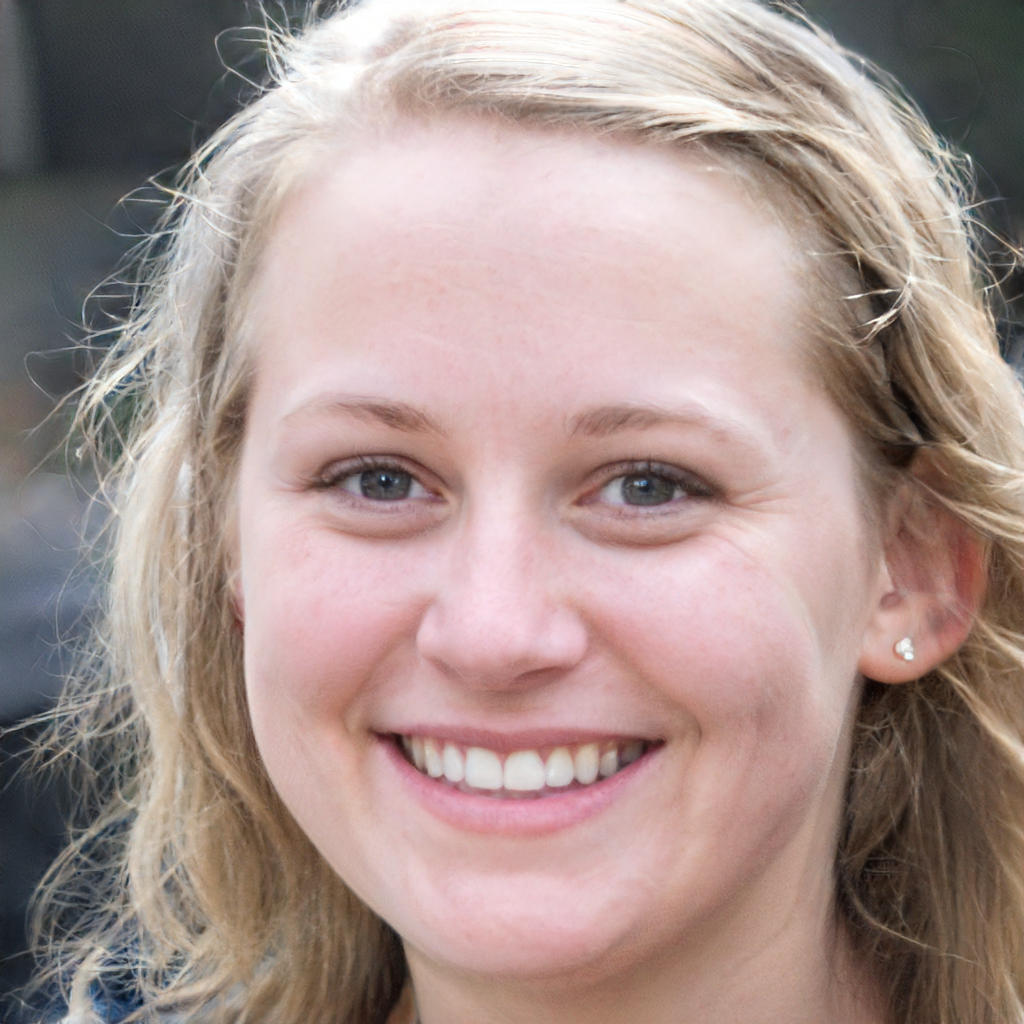
Label: Colored